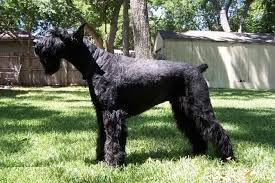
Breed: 232-n000089-giant_schnauzer